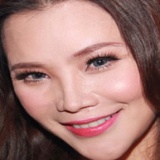
ca sĩ Hồ Quỳnh Hương